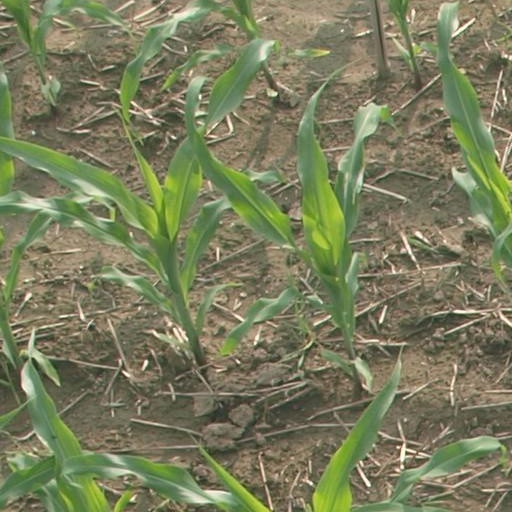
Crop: maize; corn